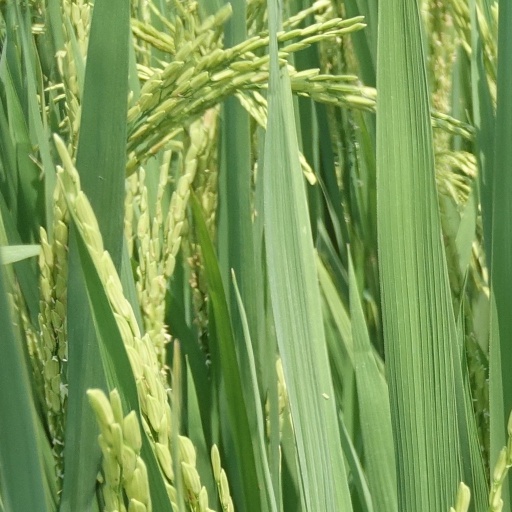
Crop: rice